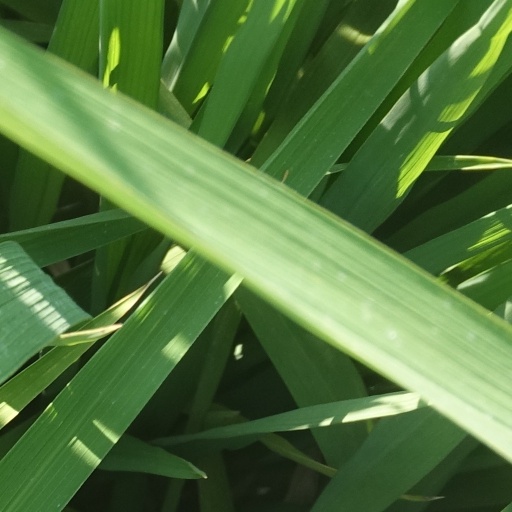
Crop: rice